Alberta Provincial Police

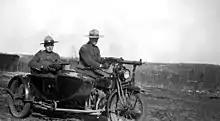
Alberta Provincial Police Indian Motocycle and sidecar near Drumheller

Premier Arthur Sifton announced the new Alberta Provincial Police under the authority of a three-person Board of Commissioners. Sifton hoped leaving the police force at arm's length from the Legislature would reduce politicization through an intermediary. The Board of Commissioners was created on February 2, 1917, via Order in Council with Deputy Attorney General Arthur George Browning, Police Magistrate for the City of Calgary Gilbert Edward Sanders, and Police Magistrate for the City of Edmonton and former Mountie Philip Primrose as the Commissioner. The Board had the authority to set general policies, guidelines and in association with newly appointed Superintendent Major A.E.C. McConnell, oversee the hiring and dismissal of personnel.